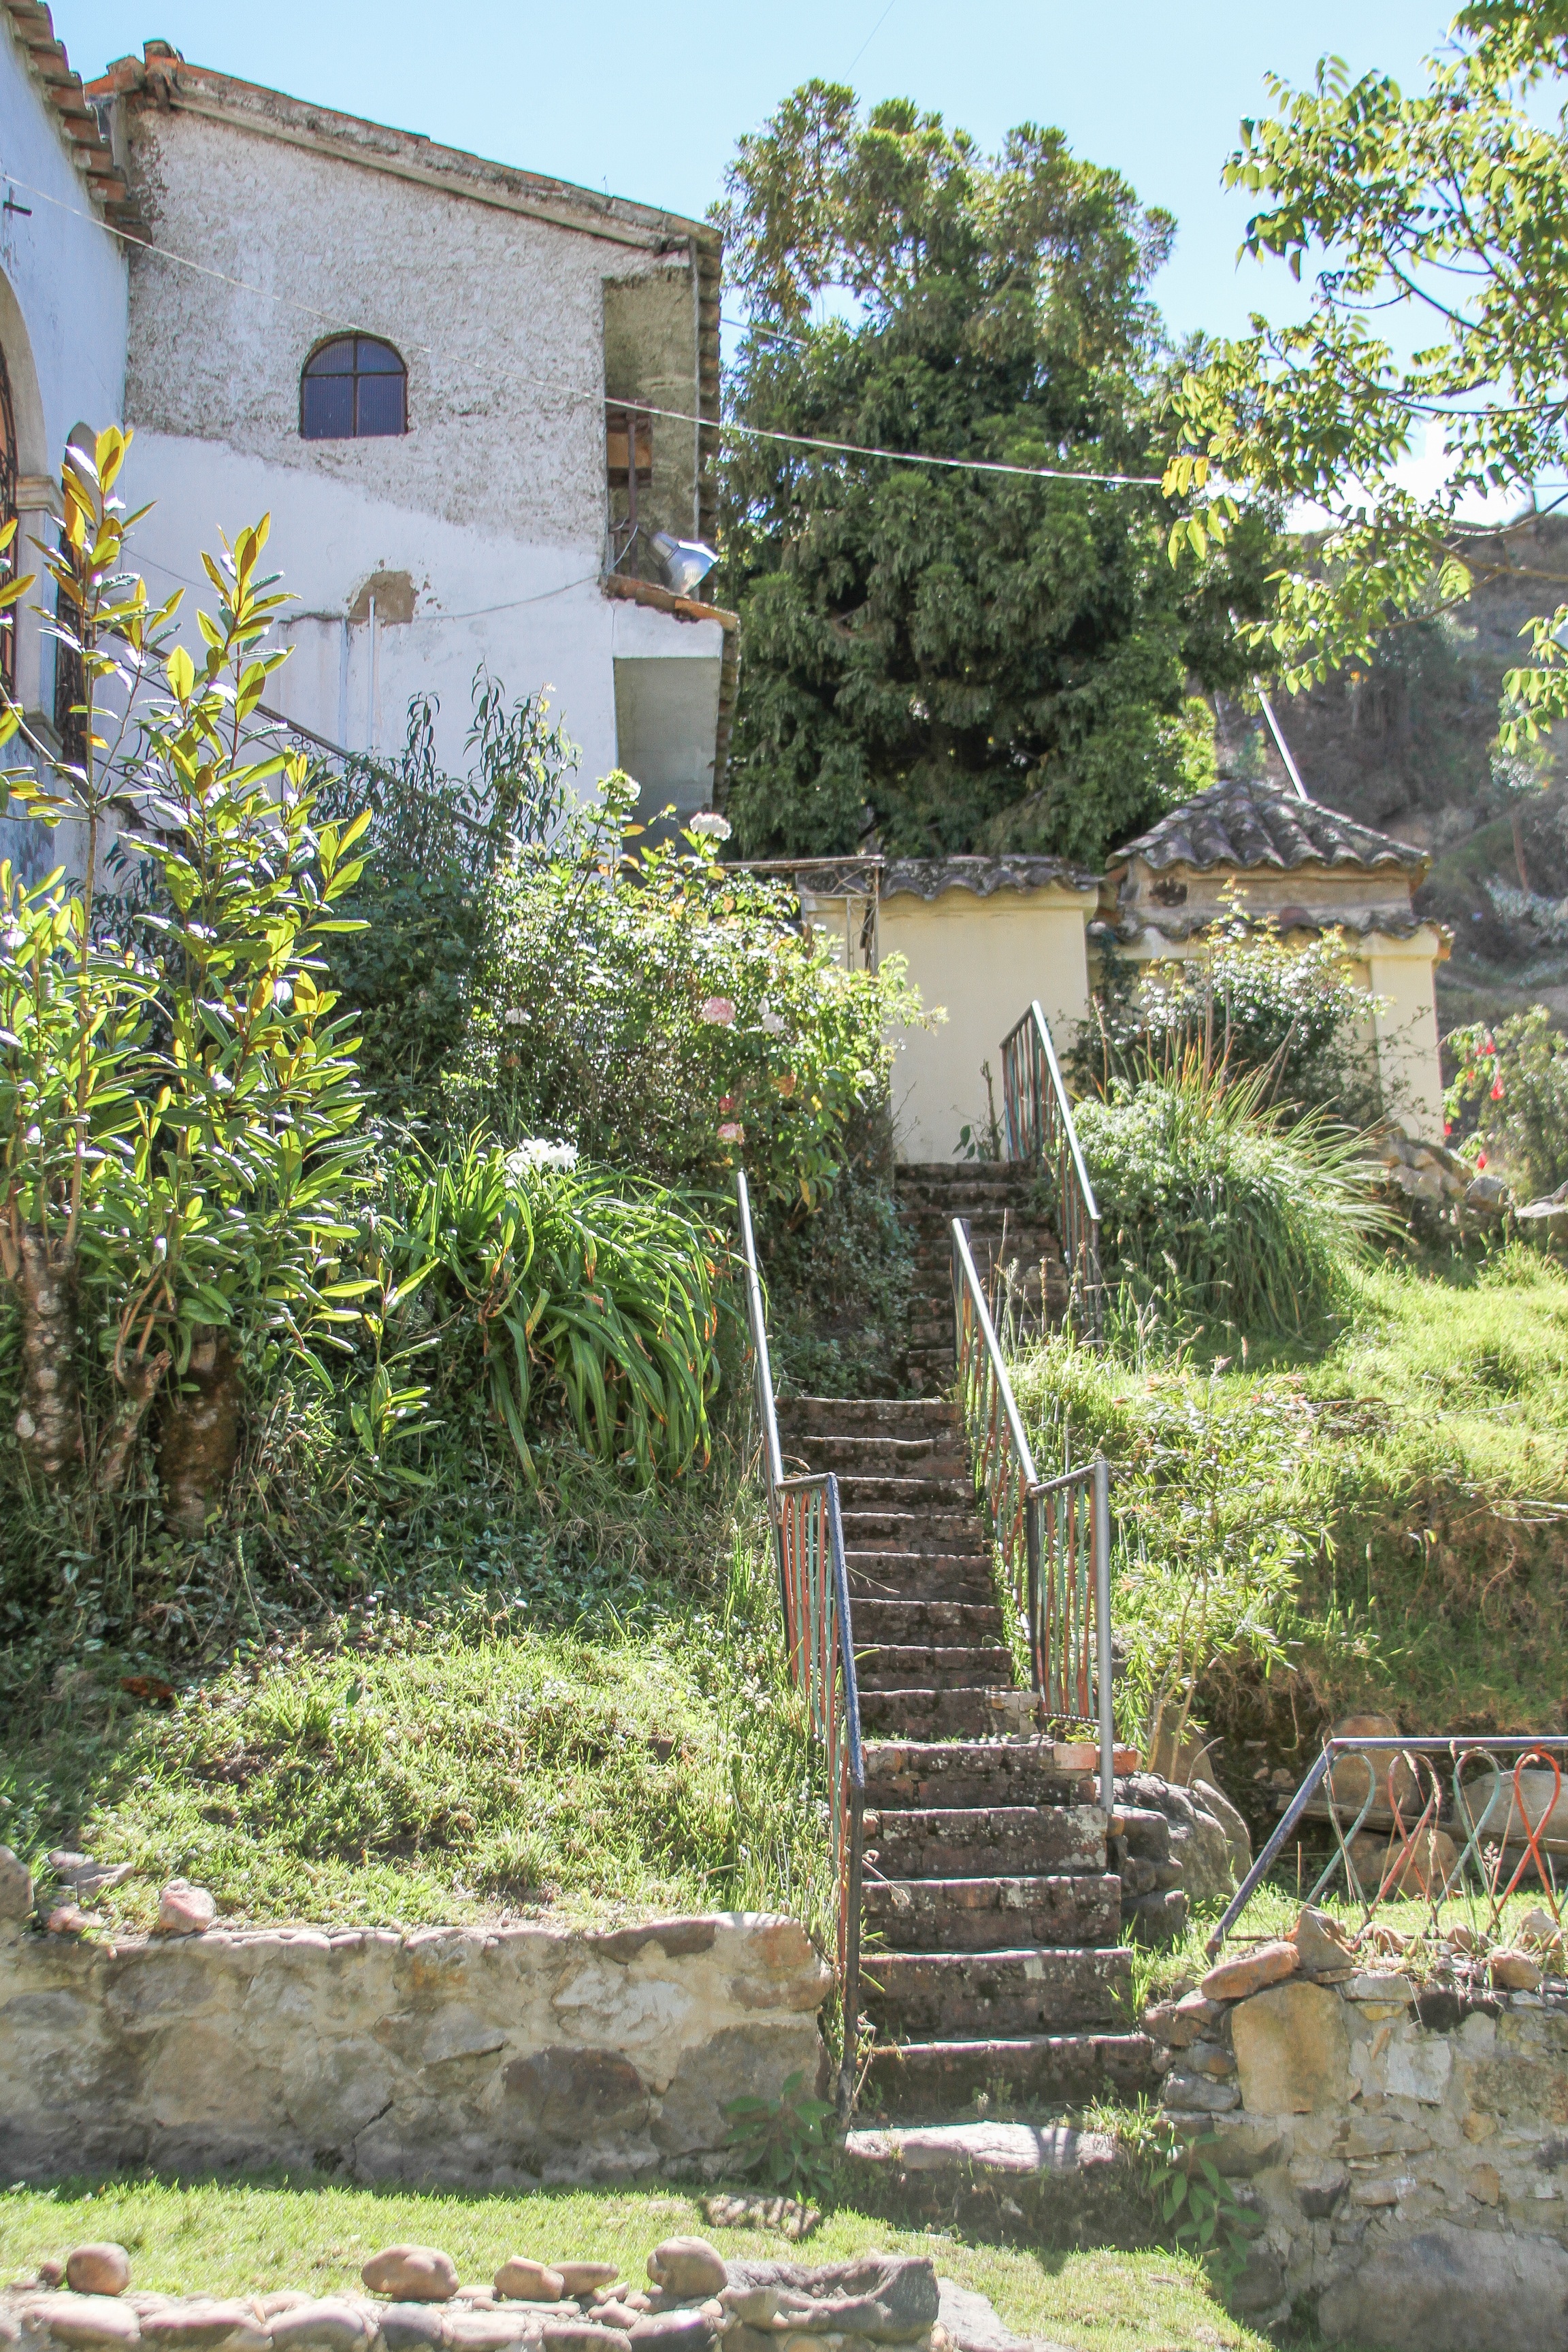
architecture, villa, house, building, old, village, cottage, property, garden, old house, stairs, historical, estate, restored, input, antiques, facades, casa vieja